Haseem McLean

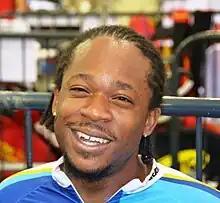
A Trinidad and Tobago male track cyclist

Haseem McLean (born 26 July 1987 in San Fernando, Trinidad and Tobago) is a Trinidad and Tobago male track cyclist, and part of the national team. He was selected to compete in the team sprint event at the 2009 UCI Track Cycling World Championships, but the team did not start.